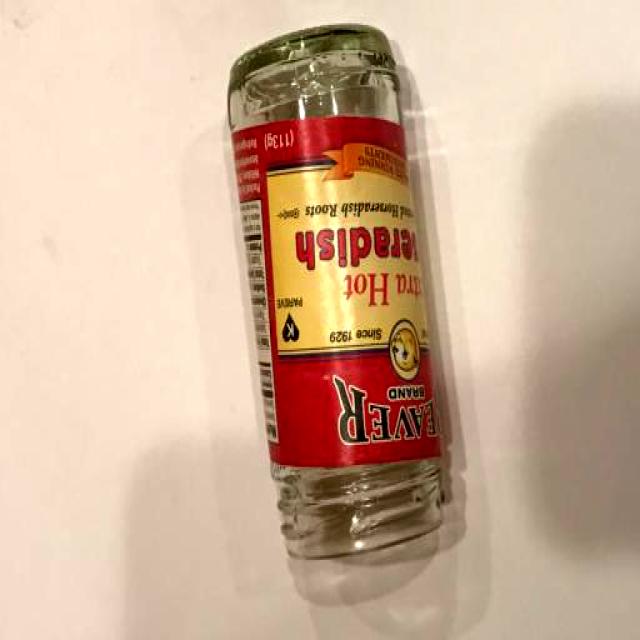
Label: Glass